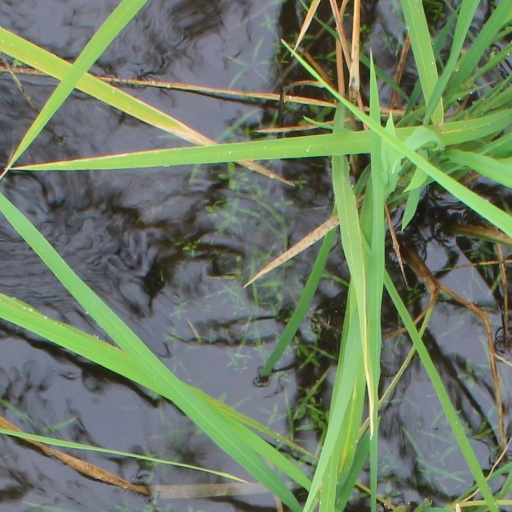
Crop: rice